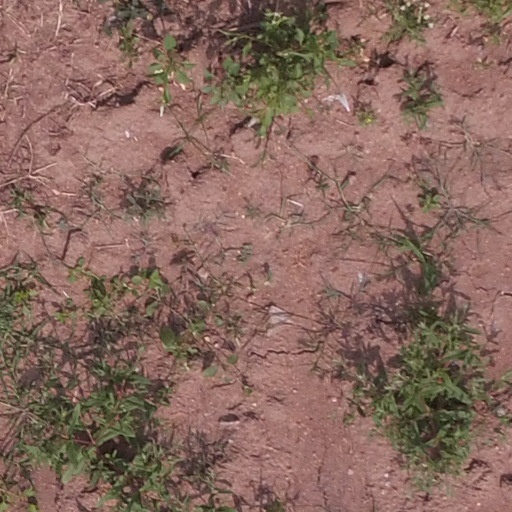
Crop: maize; corn